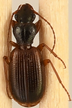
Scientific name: Cymindis neglecta
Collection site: Bartlett Experimental Forest NEON (BART), plot BART_066